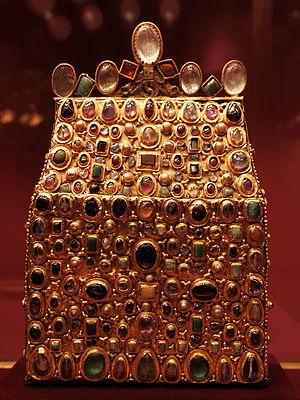
Les regalia du Saint-Empire sont les insignes et ornements du souverain élu à la tête du Saint-Empire romain germanique. Couronne, sceptre, orbe crucigère, ainsi que d'autres objets forment les regalia du trésor impérial aujourd'hui conservé à Vienne.
La Bourse de Saint-Étienne est une des regalia du Saint-Empire romain germanique conservées dans Trésor impérial de la Hofburg à Vienne.